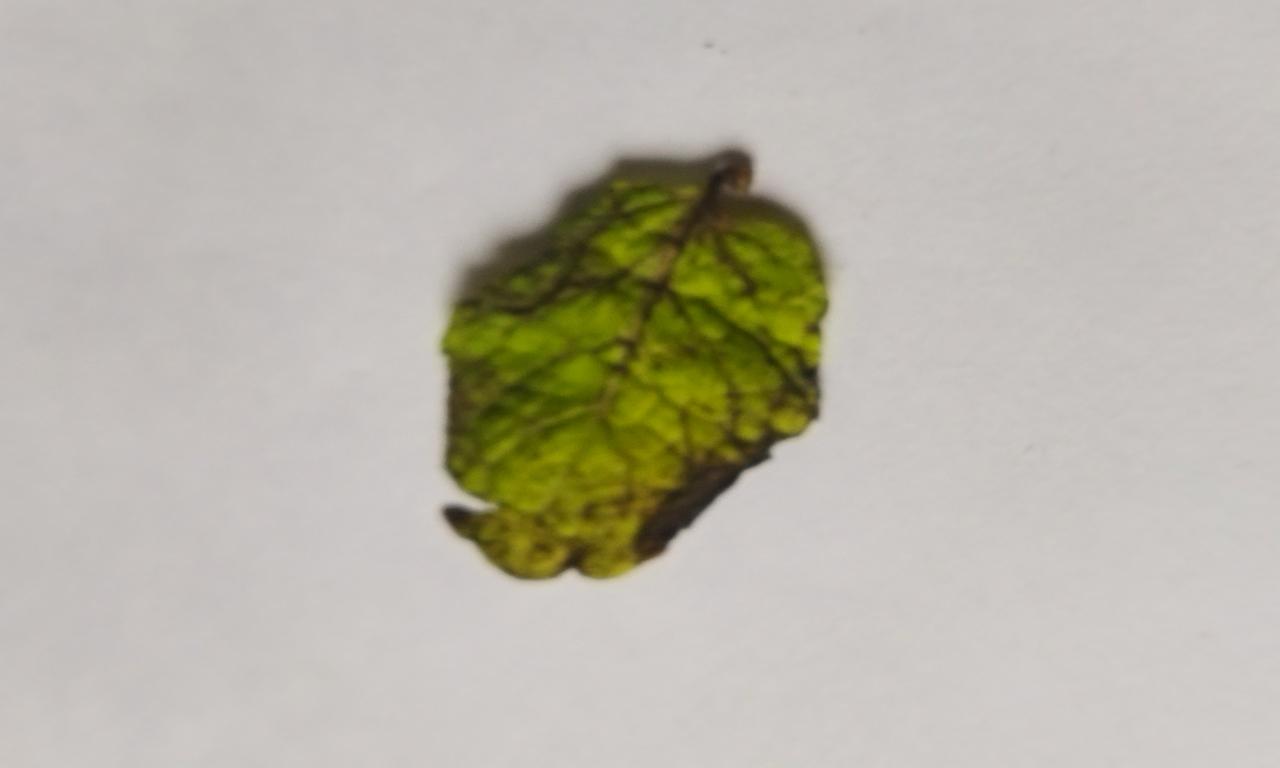
Label: Spoiled